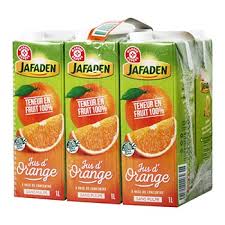
Waste category: cardboard